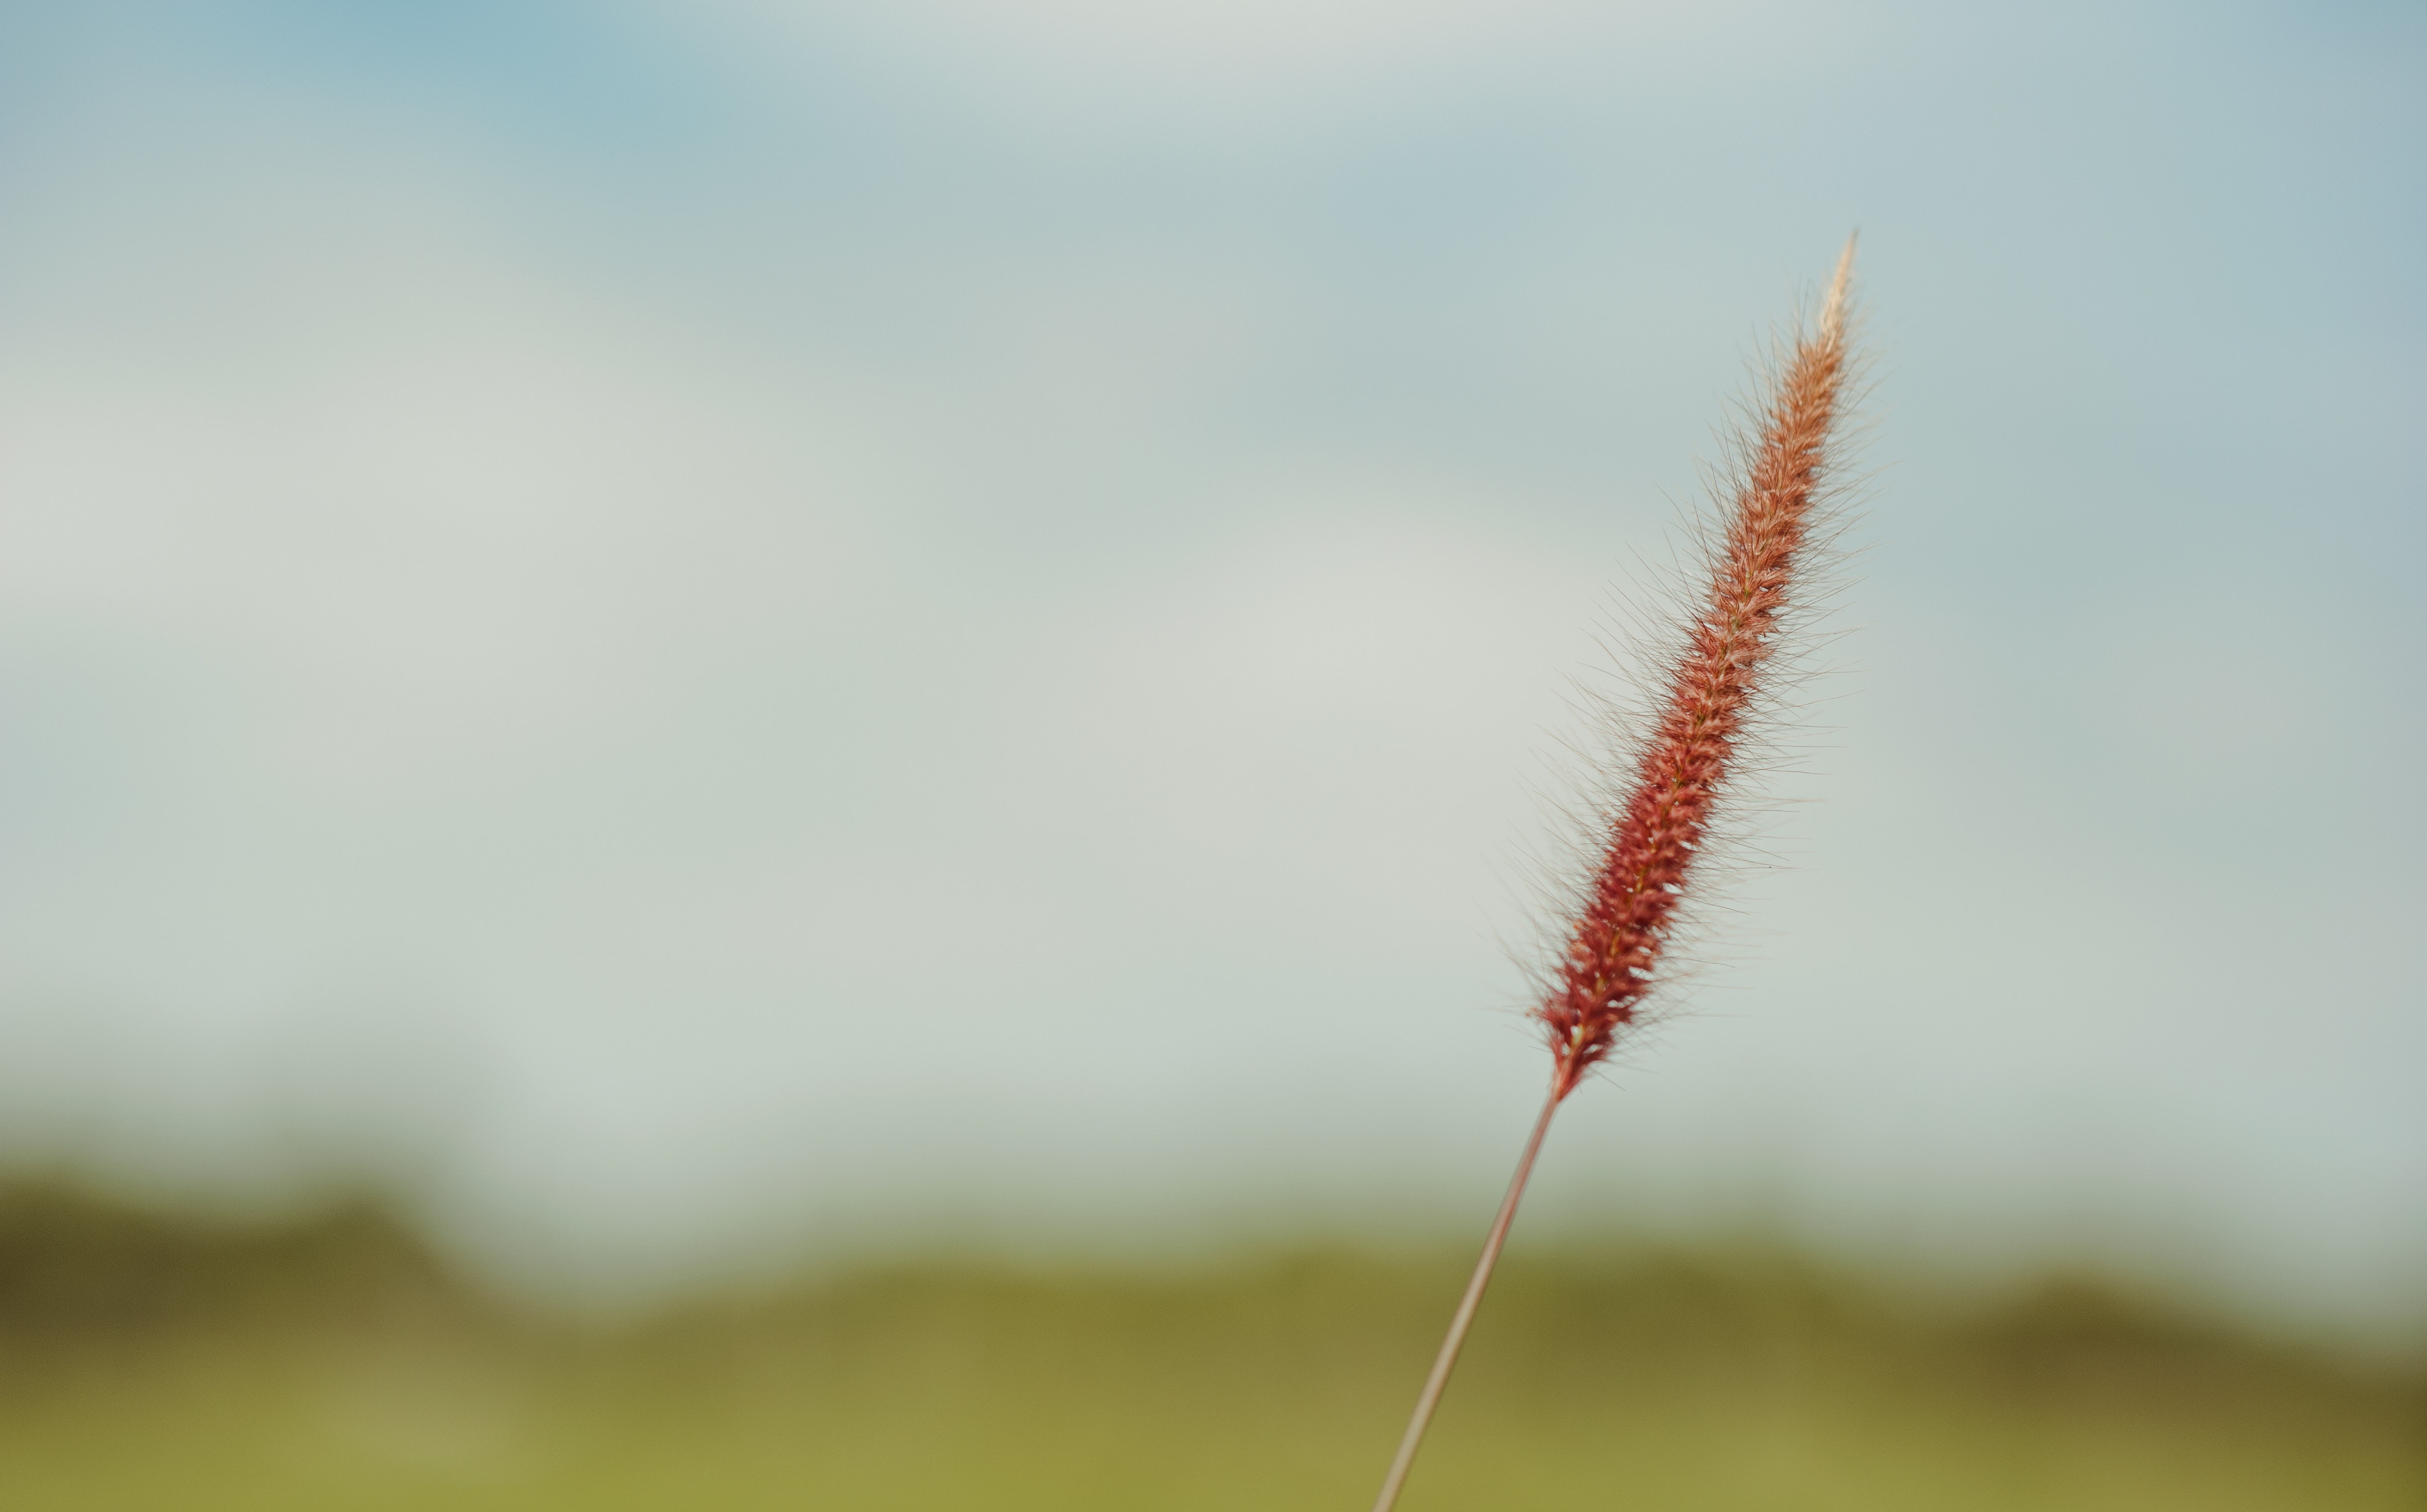
red, sky, grass, grass family, close up, plant, plant stem, leaf, flower, photography, macro photography, wildflower